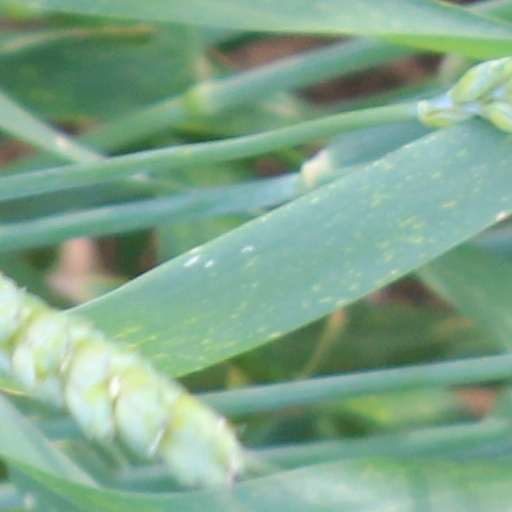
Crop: wheat